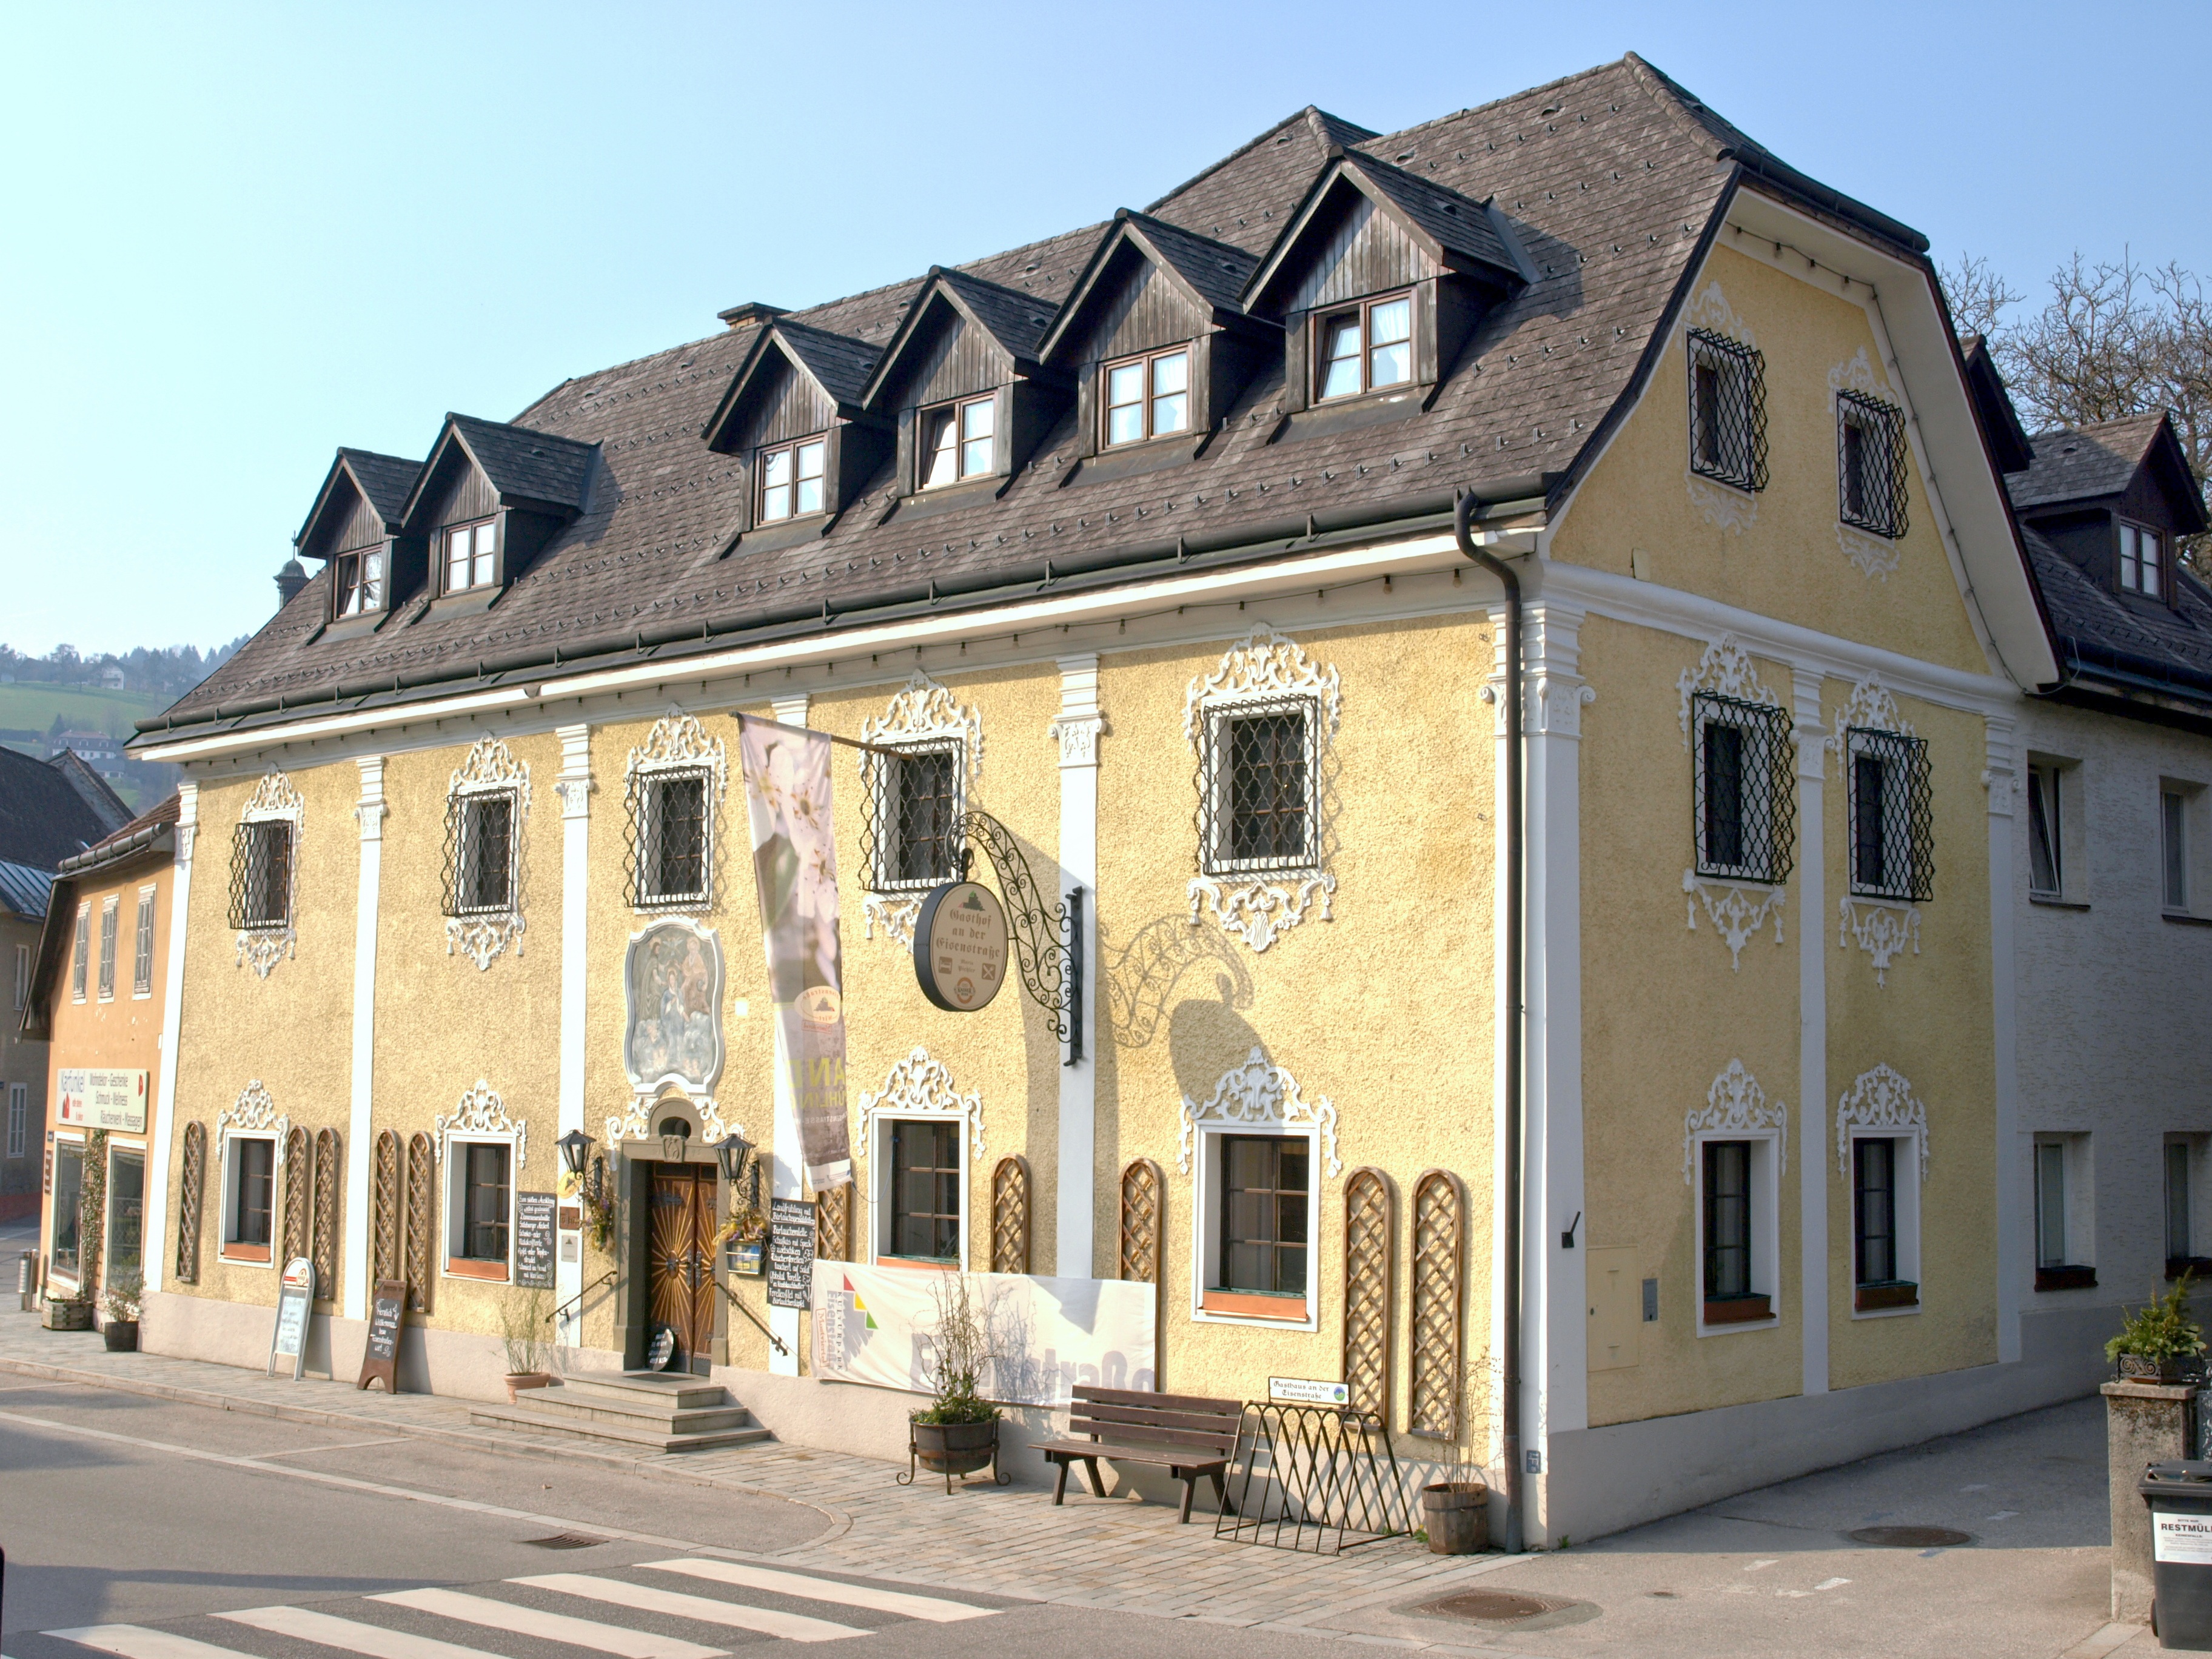
architecture, house, town, building, old, home, facade, property, exterior, historic, austria, synagogue, front, estate, guesthouse, neighbourhood, ybbsitz